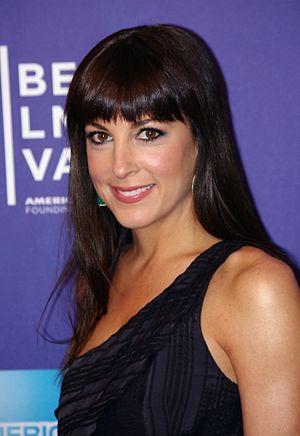
Lindsay Sloane, née Lindsay Sloane Leikin, est une actrice américaine, née le 8 août 1977 à Long Island, État de New York. Elle est surtout connue pour son rôle de Valerie Birkhead dans la série télévisée Sabrina, l'apprentie sorcière et dans le film Le Fantôme de mon ex-fiancée.
Cet article présente les épisodes de la cinquième saison de la série télévisée How I Met Your Mother. La saison contient 24 épisodes, diffusés pour la première fois aux États-Unis entre septembre 2009 et mai 2010.